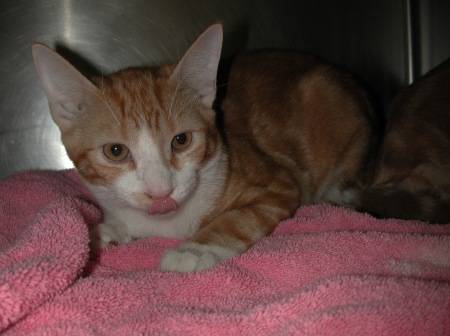
Label: cat